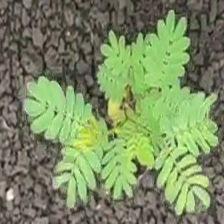
Weed species: Dwarf_cassia_(Chamaecrista pumila)